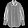
Label: Shirt